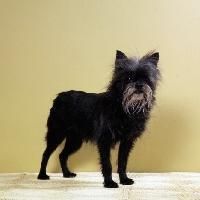
affenpinscher